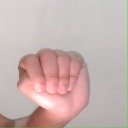
अक्षर: ठ